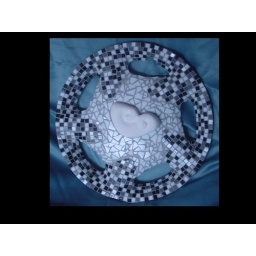
black, white &amp;amp; grey vitreous glass minis, broken white tiles and a piece of Oamaru Stone carved by ME